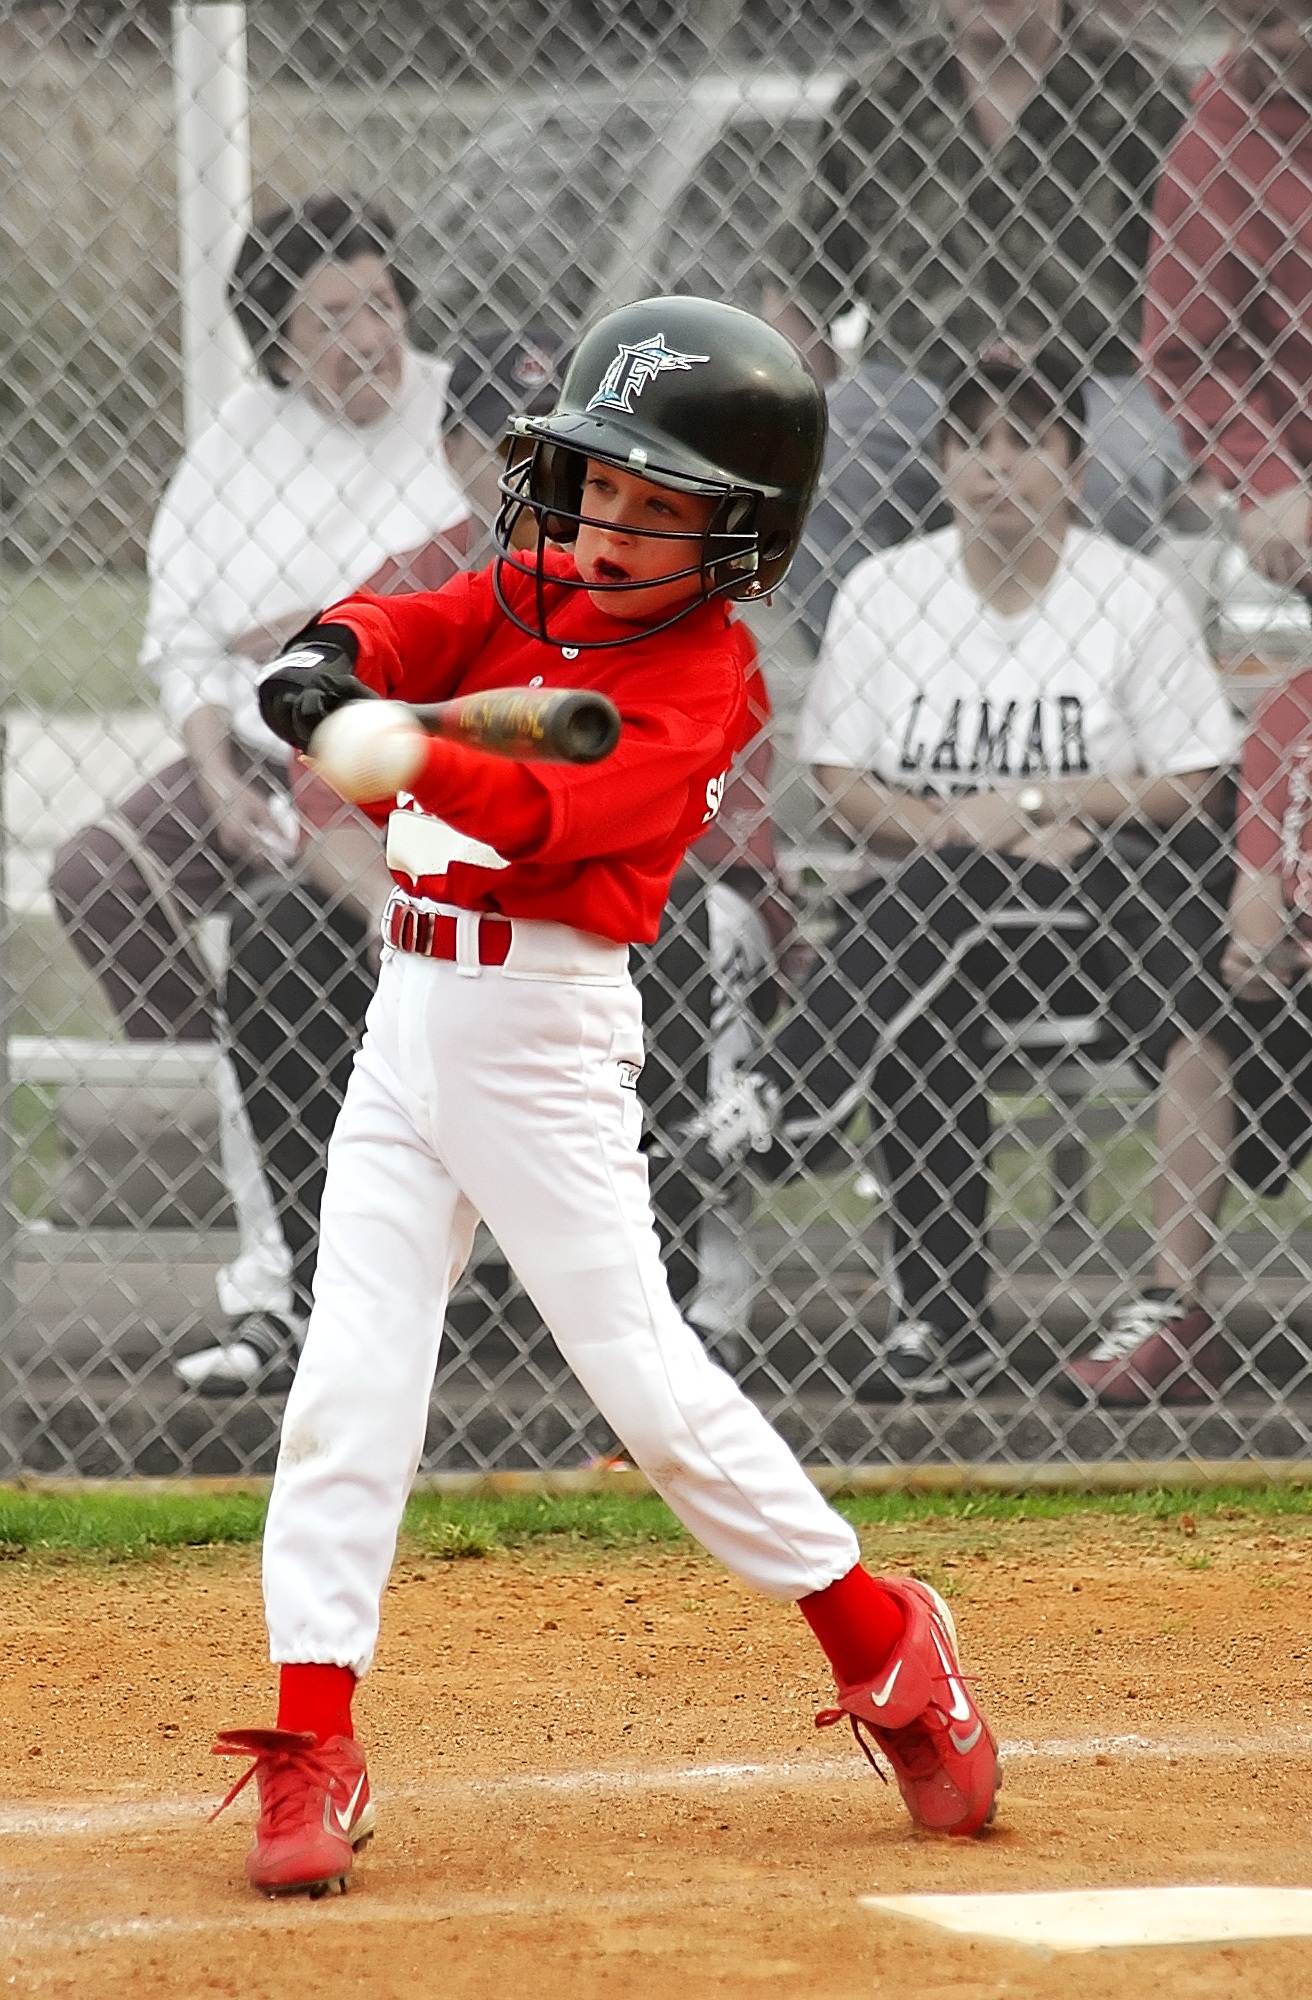
baseball, sport, field, game, play, boy, kid, home, male, young, athletic, dirt, action, plate, swing, player, baseball field, pitch, ballpark, batter, competition, team, sports, pitcher, helmet, swinging, uniform, bat, athlete, baseball player, hit, catcher, batting, softball, ball game, little league, team sport, infielder, college baseball, bat and ball games, baseball positions, college softball